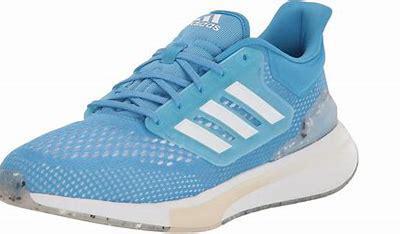
Brand: Adidas
Model: EQ21 Run